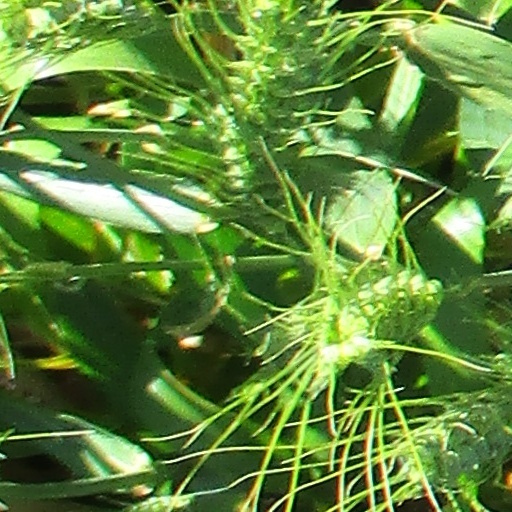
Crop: wheat